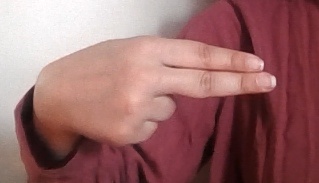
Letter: ain